History of cricket to 1725

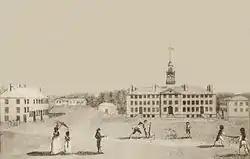
A 1793 American depiction of "wicket" being played in front of Dartmouth College. Wicket likely came to North America in the late 17th century.

London Cricket Club was to become chiefly associated with the Artillery Ground in Finsbury. This venue was first mentioned re cricket on Friday, 7 May 1725, when the minutes of the Honourable Artillery Company referred to its being used for cricket: there is a note which concerns "the abuse done to the herbage of the ground by the cricket players". The Artillery Ground became the feature venue for cricket in the mid-18th century.